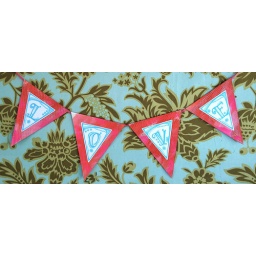
mini LOVE bunting in blue on recycled paper